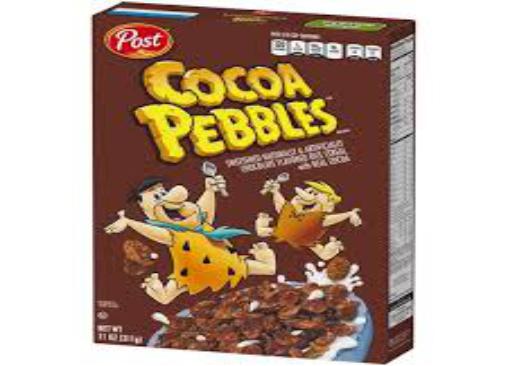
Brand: Cocoa Pebbles
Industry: Food